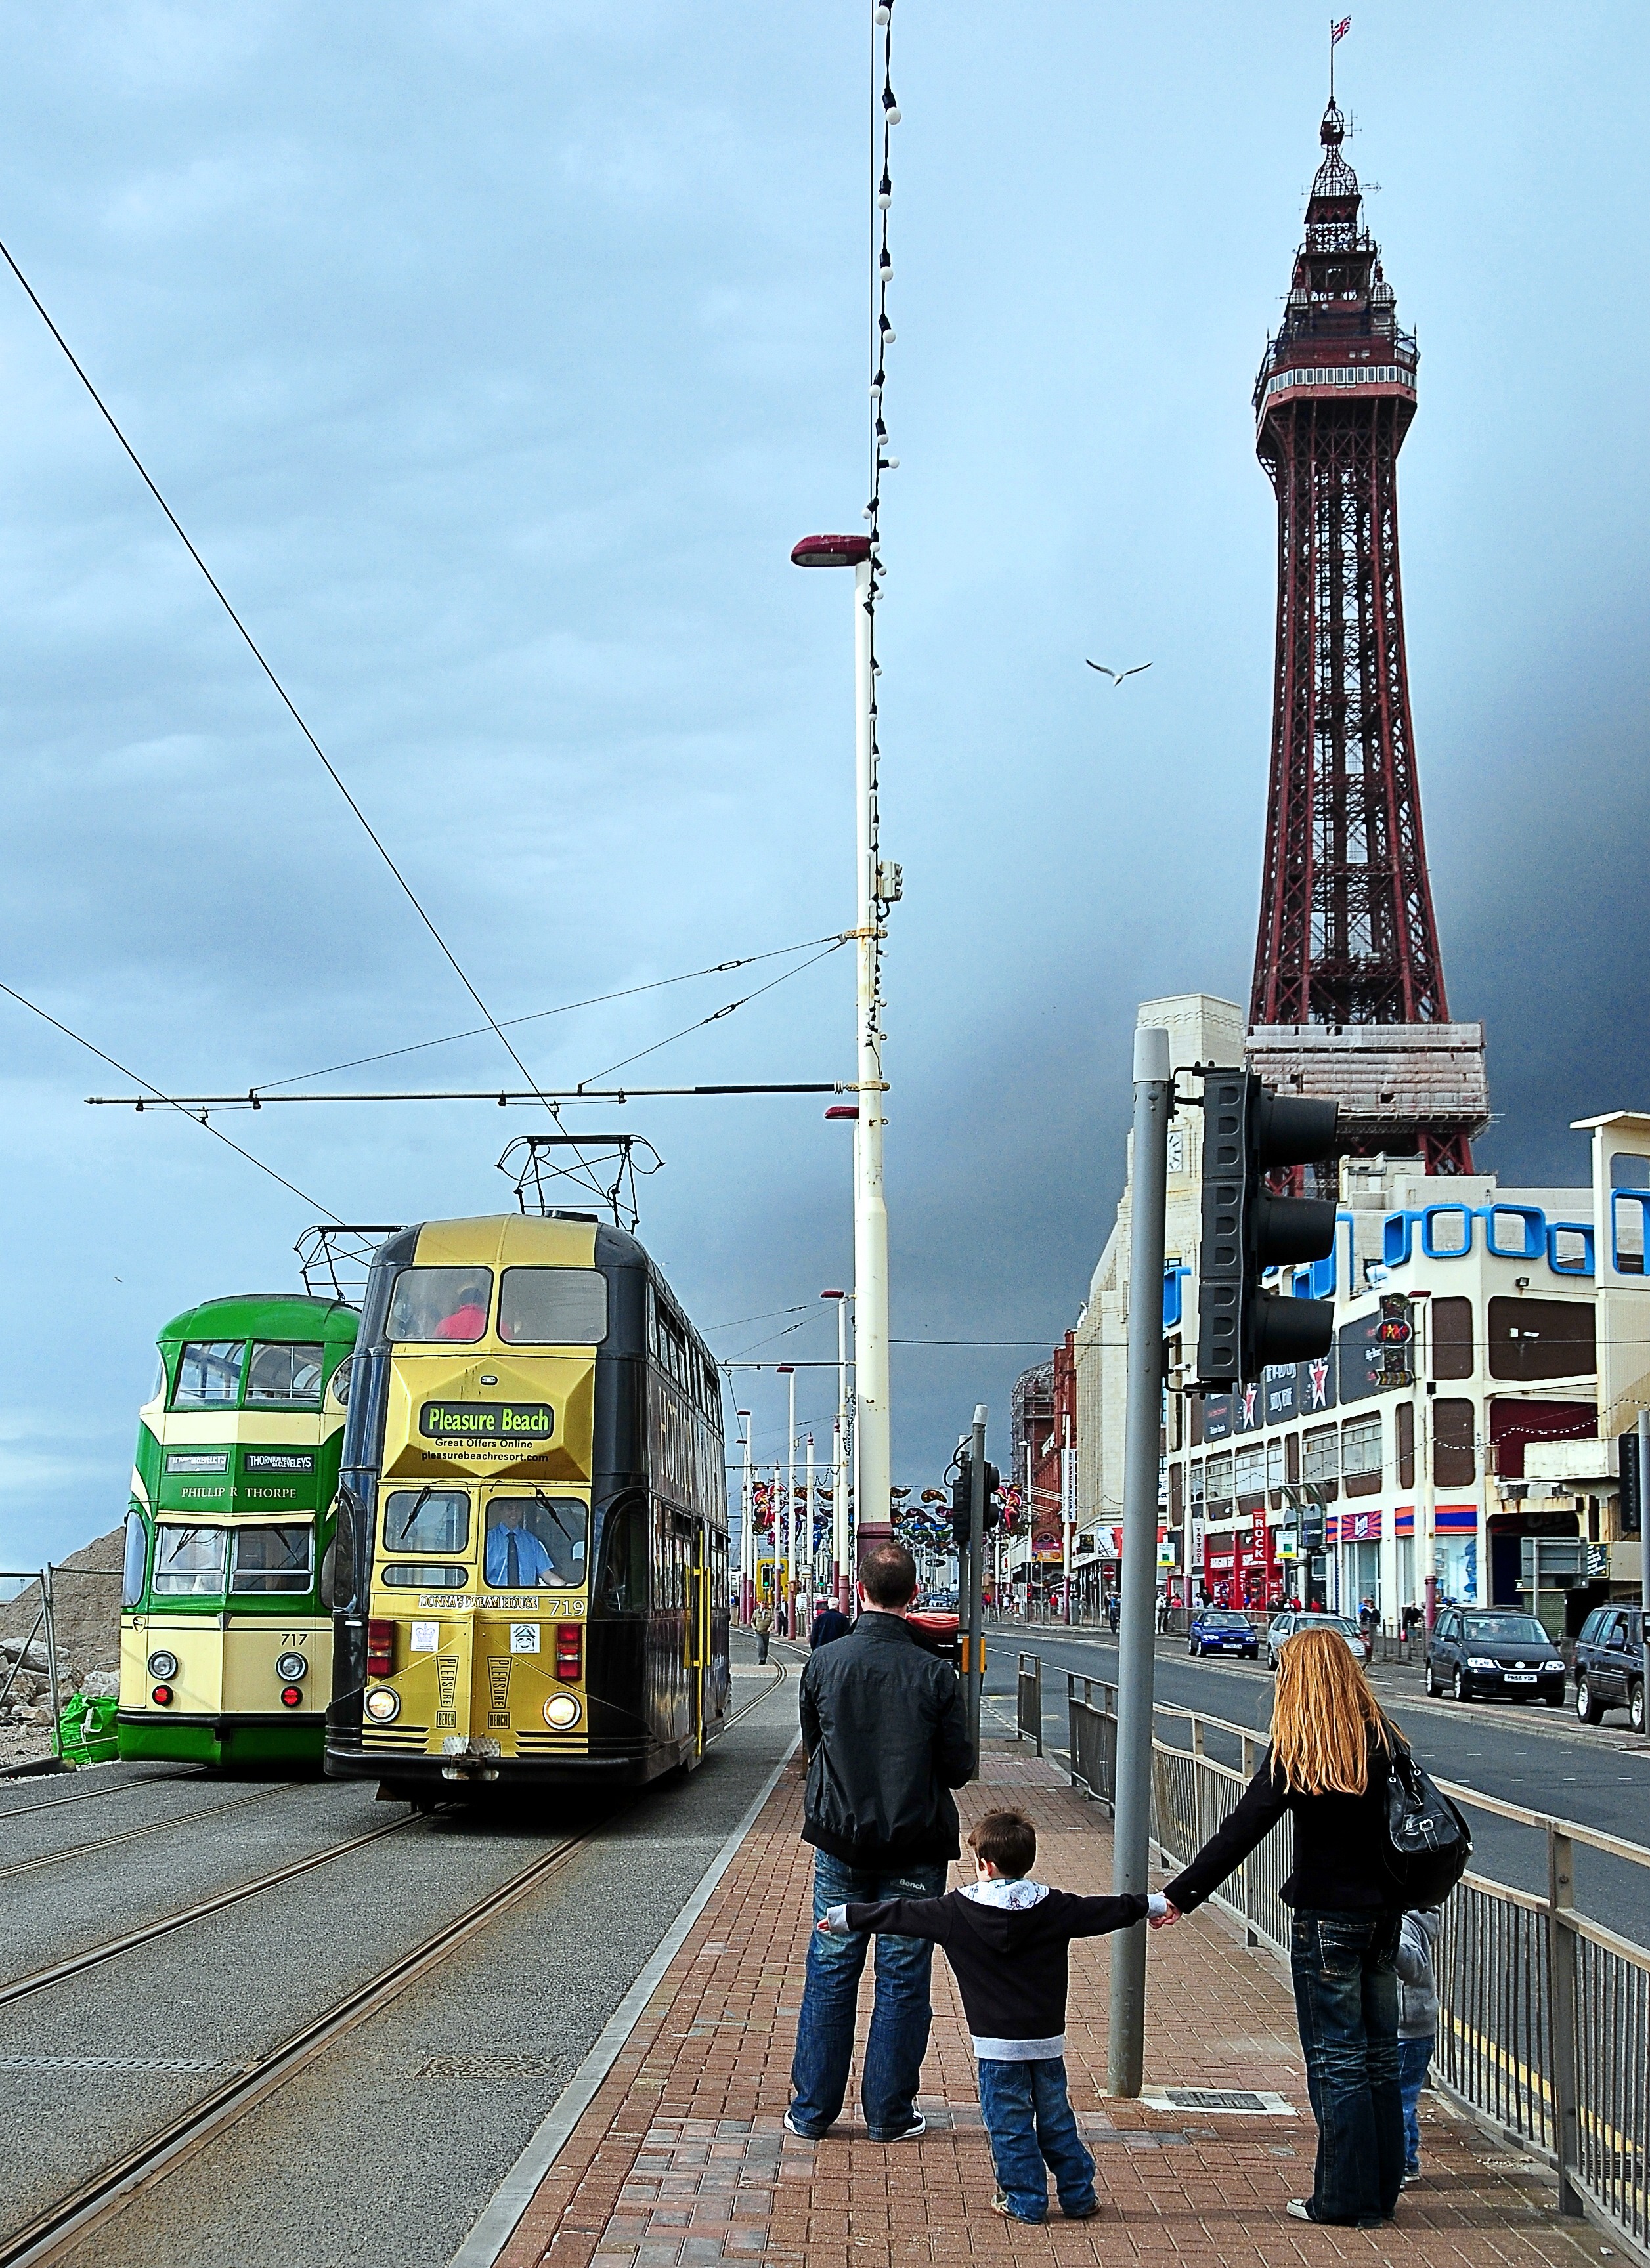
beach, vacation, tourist, transportation, transport, line, vehicle, tower, ride, sightseeing, electricity, public transport, holidays, public, blackpool, trams, pleasure, land vehicle, metropolitan area